Melges 32

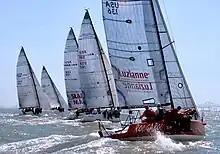
2009 US Melges 32 North American Sailing Championship on San Francisco Bay

The Melges 32 is a racing keelboat, built predominantly of composite material. It has a 7/8 fractional sloop rig with dual swept spreaders, a keel-stepped mast and carbon fiber spars. The hull is built from fiberglass reinforced epoxy and a PVC fiberglass epoxy sandwich. The hull has a nearly-plumb stem, an open reverse transom, an internally mounted spade-type rudder controlled by a tiller and a retractable carbon fiber lifting keel with a lead bulb weight. It displaces and carries of lead ballast.